Jaylee Burley Mead

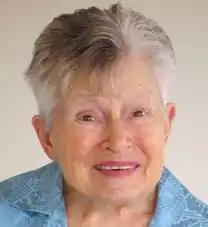
Jaylee Mead, from her 2012 NASA obituary.

Barbara Jaylee Montague Burley Mead (June 14, 1929 – September 14, 2012) was an American astronomer with a long career at NASA's Goddard Space Flight Center. She was also a noted arts patron, a major donor to theatres and cultural organizations in the Washington, D.C. area.